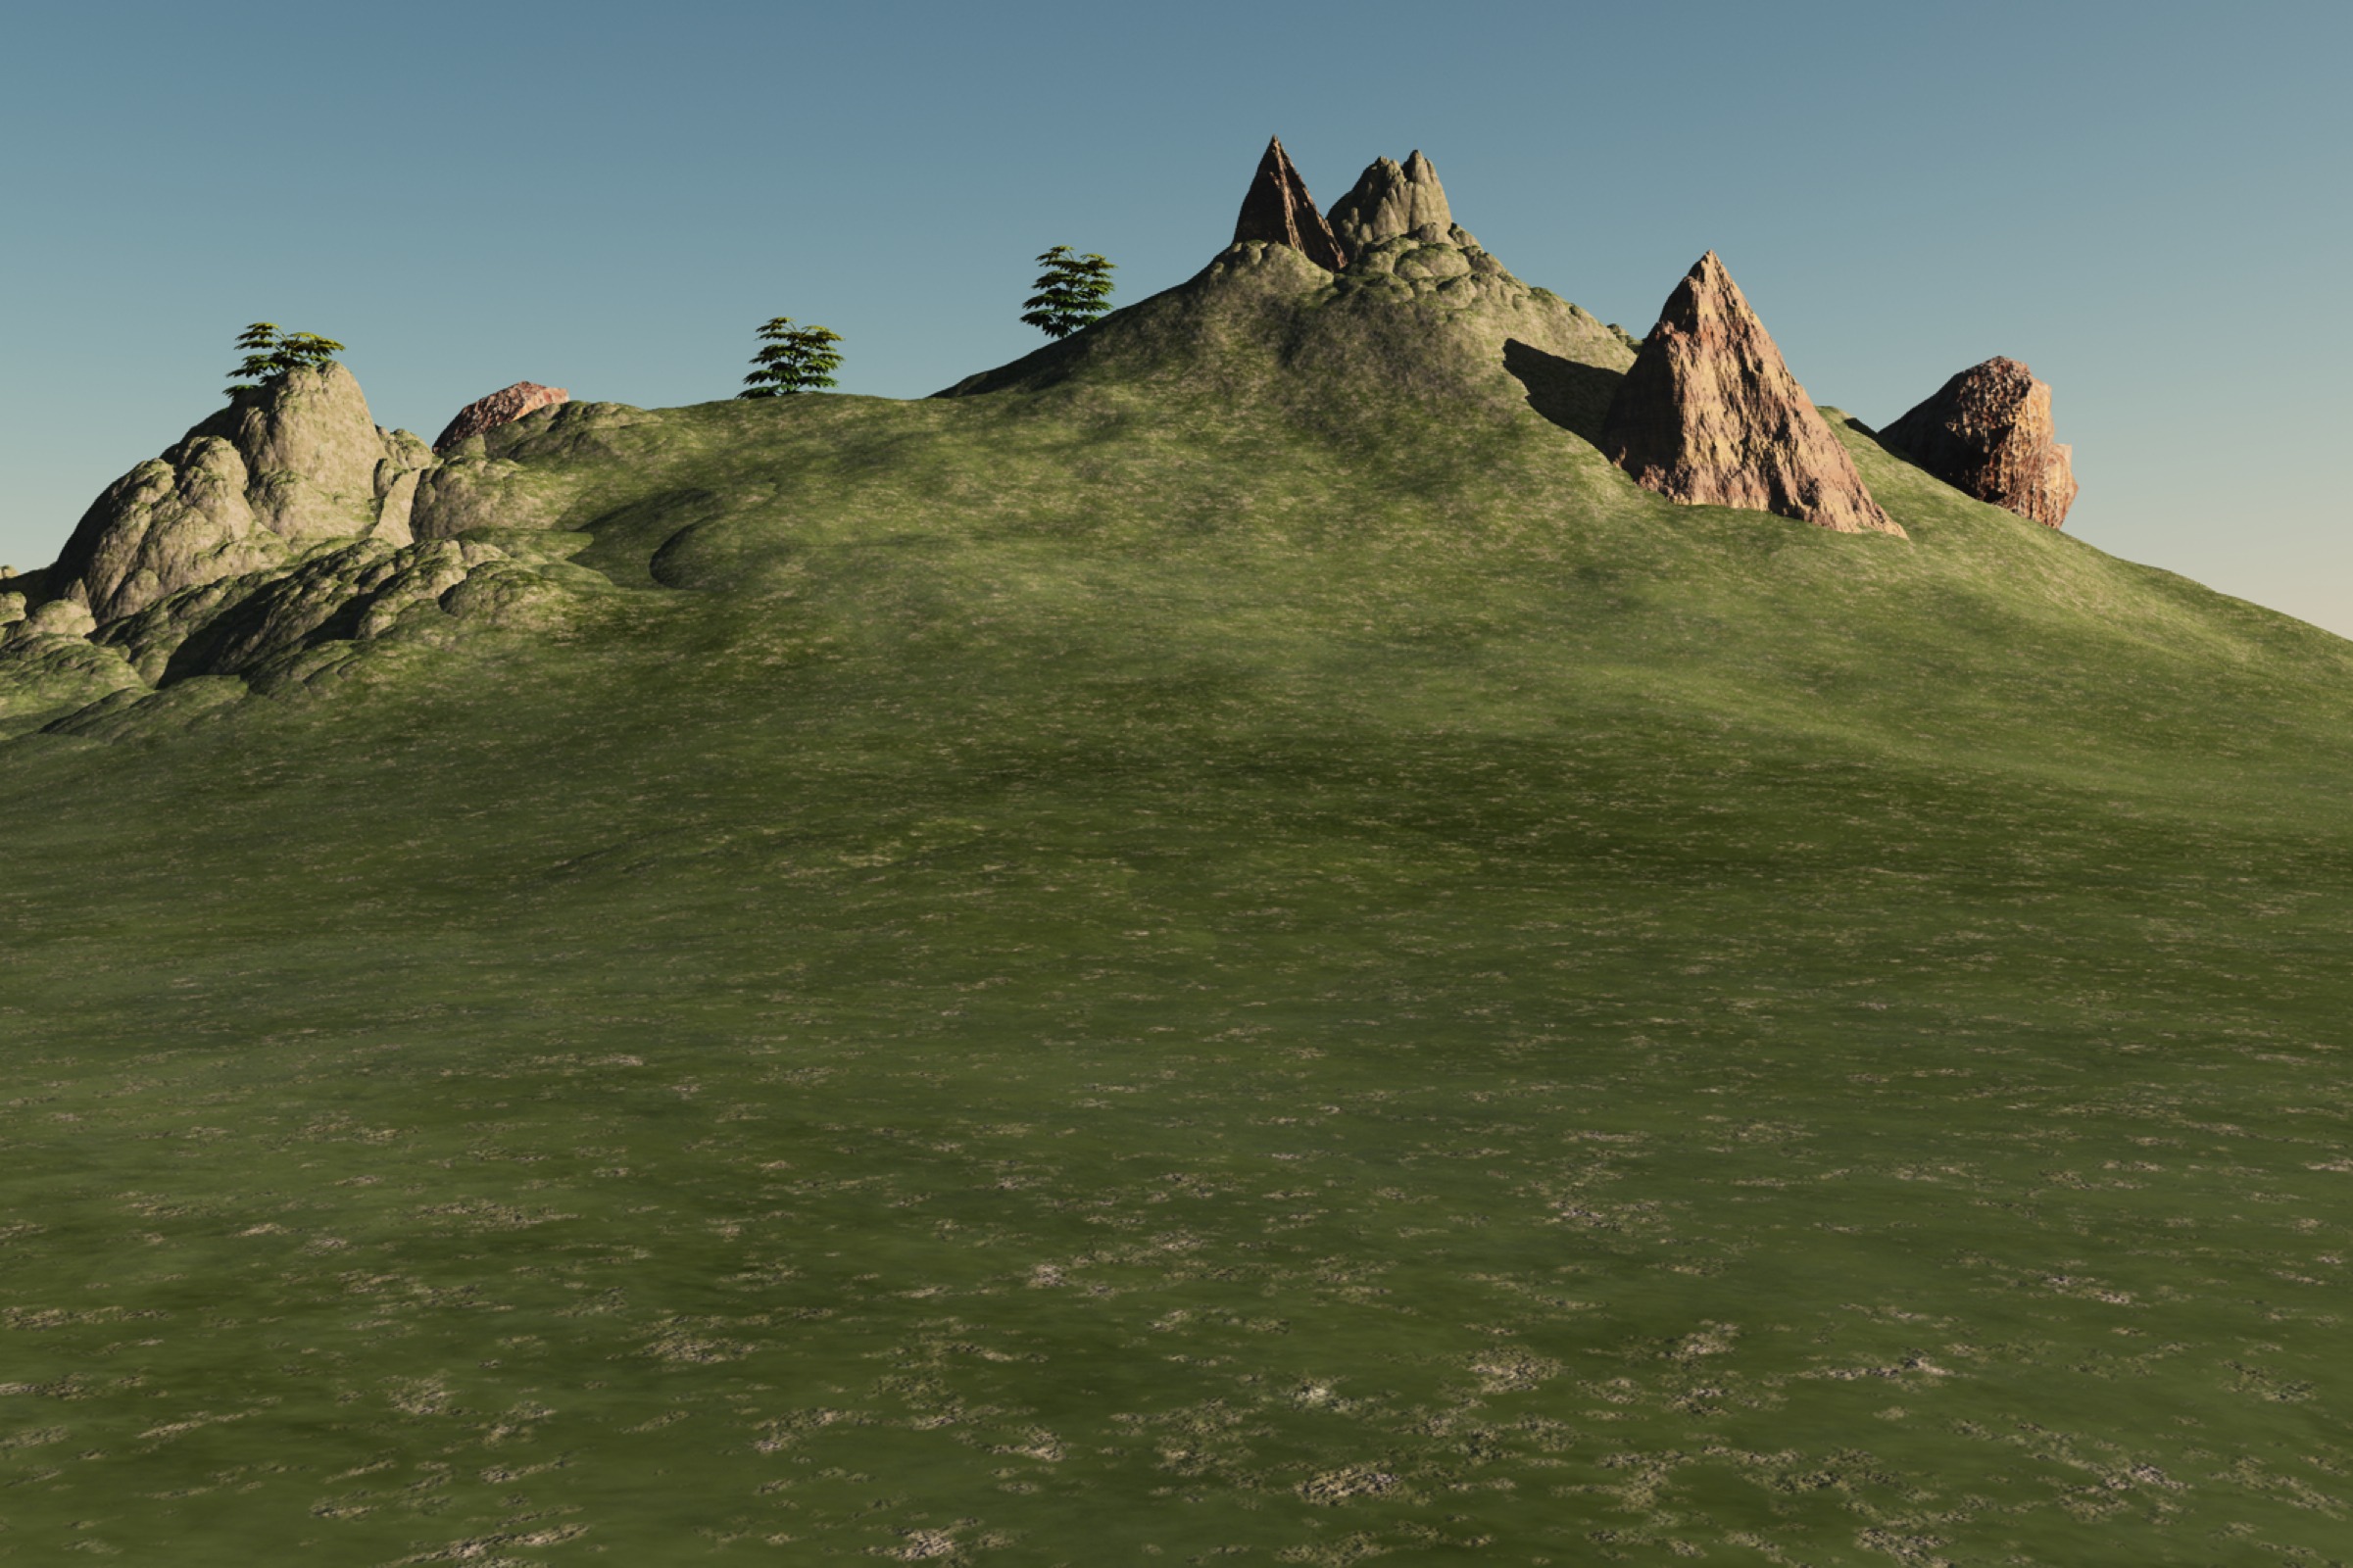
landscape, nature, grass, outdoor, rock, wilderness, mountain, sky, field, meadow, hill, valley, mountain range, summer, spring, terrain, ridge, rocks, outside, alps, grassland, badlands, boulders, plateau, ecosystem, screenshot, landform, geographical feature, mountainous landforms